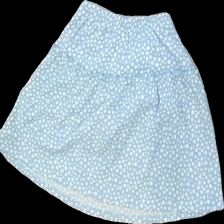
View: back
Type: Skirt
Category: Children
Brand: Not in the list
Brand text on label: LC Waikiki
Colors: Blue, White
Material: 100% Polyester
Pattern: Floral print
Cut: Regular
Size: 122
Season: All
Price range: 50-100
Recommended usage: Reuse
Description: Blue floral patterned shirt